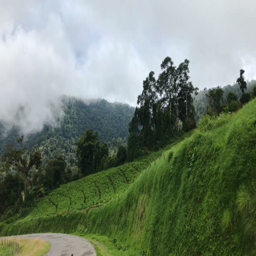
road and mountain with clouds .